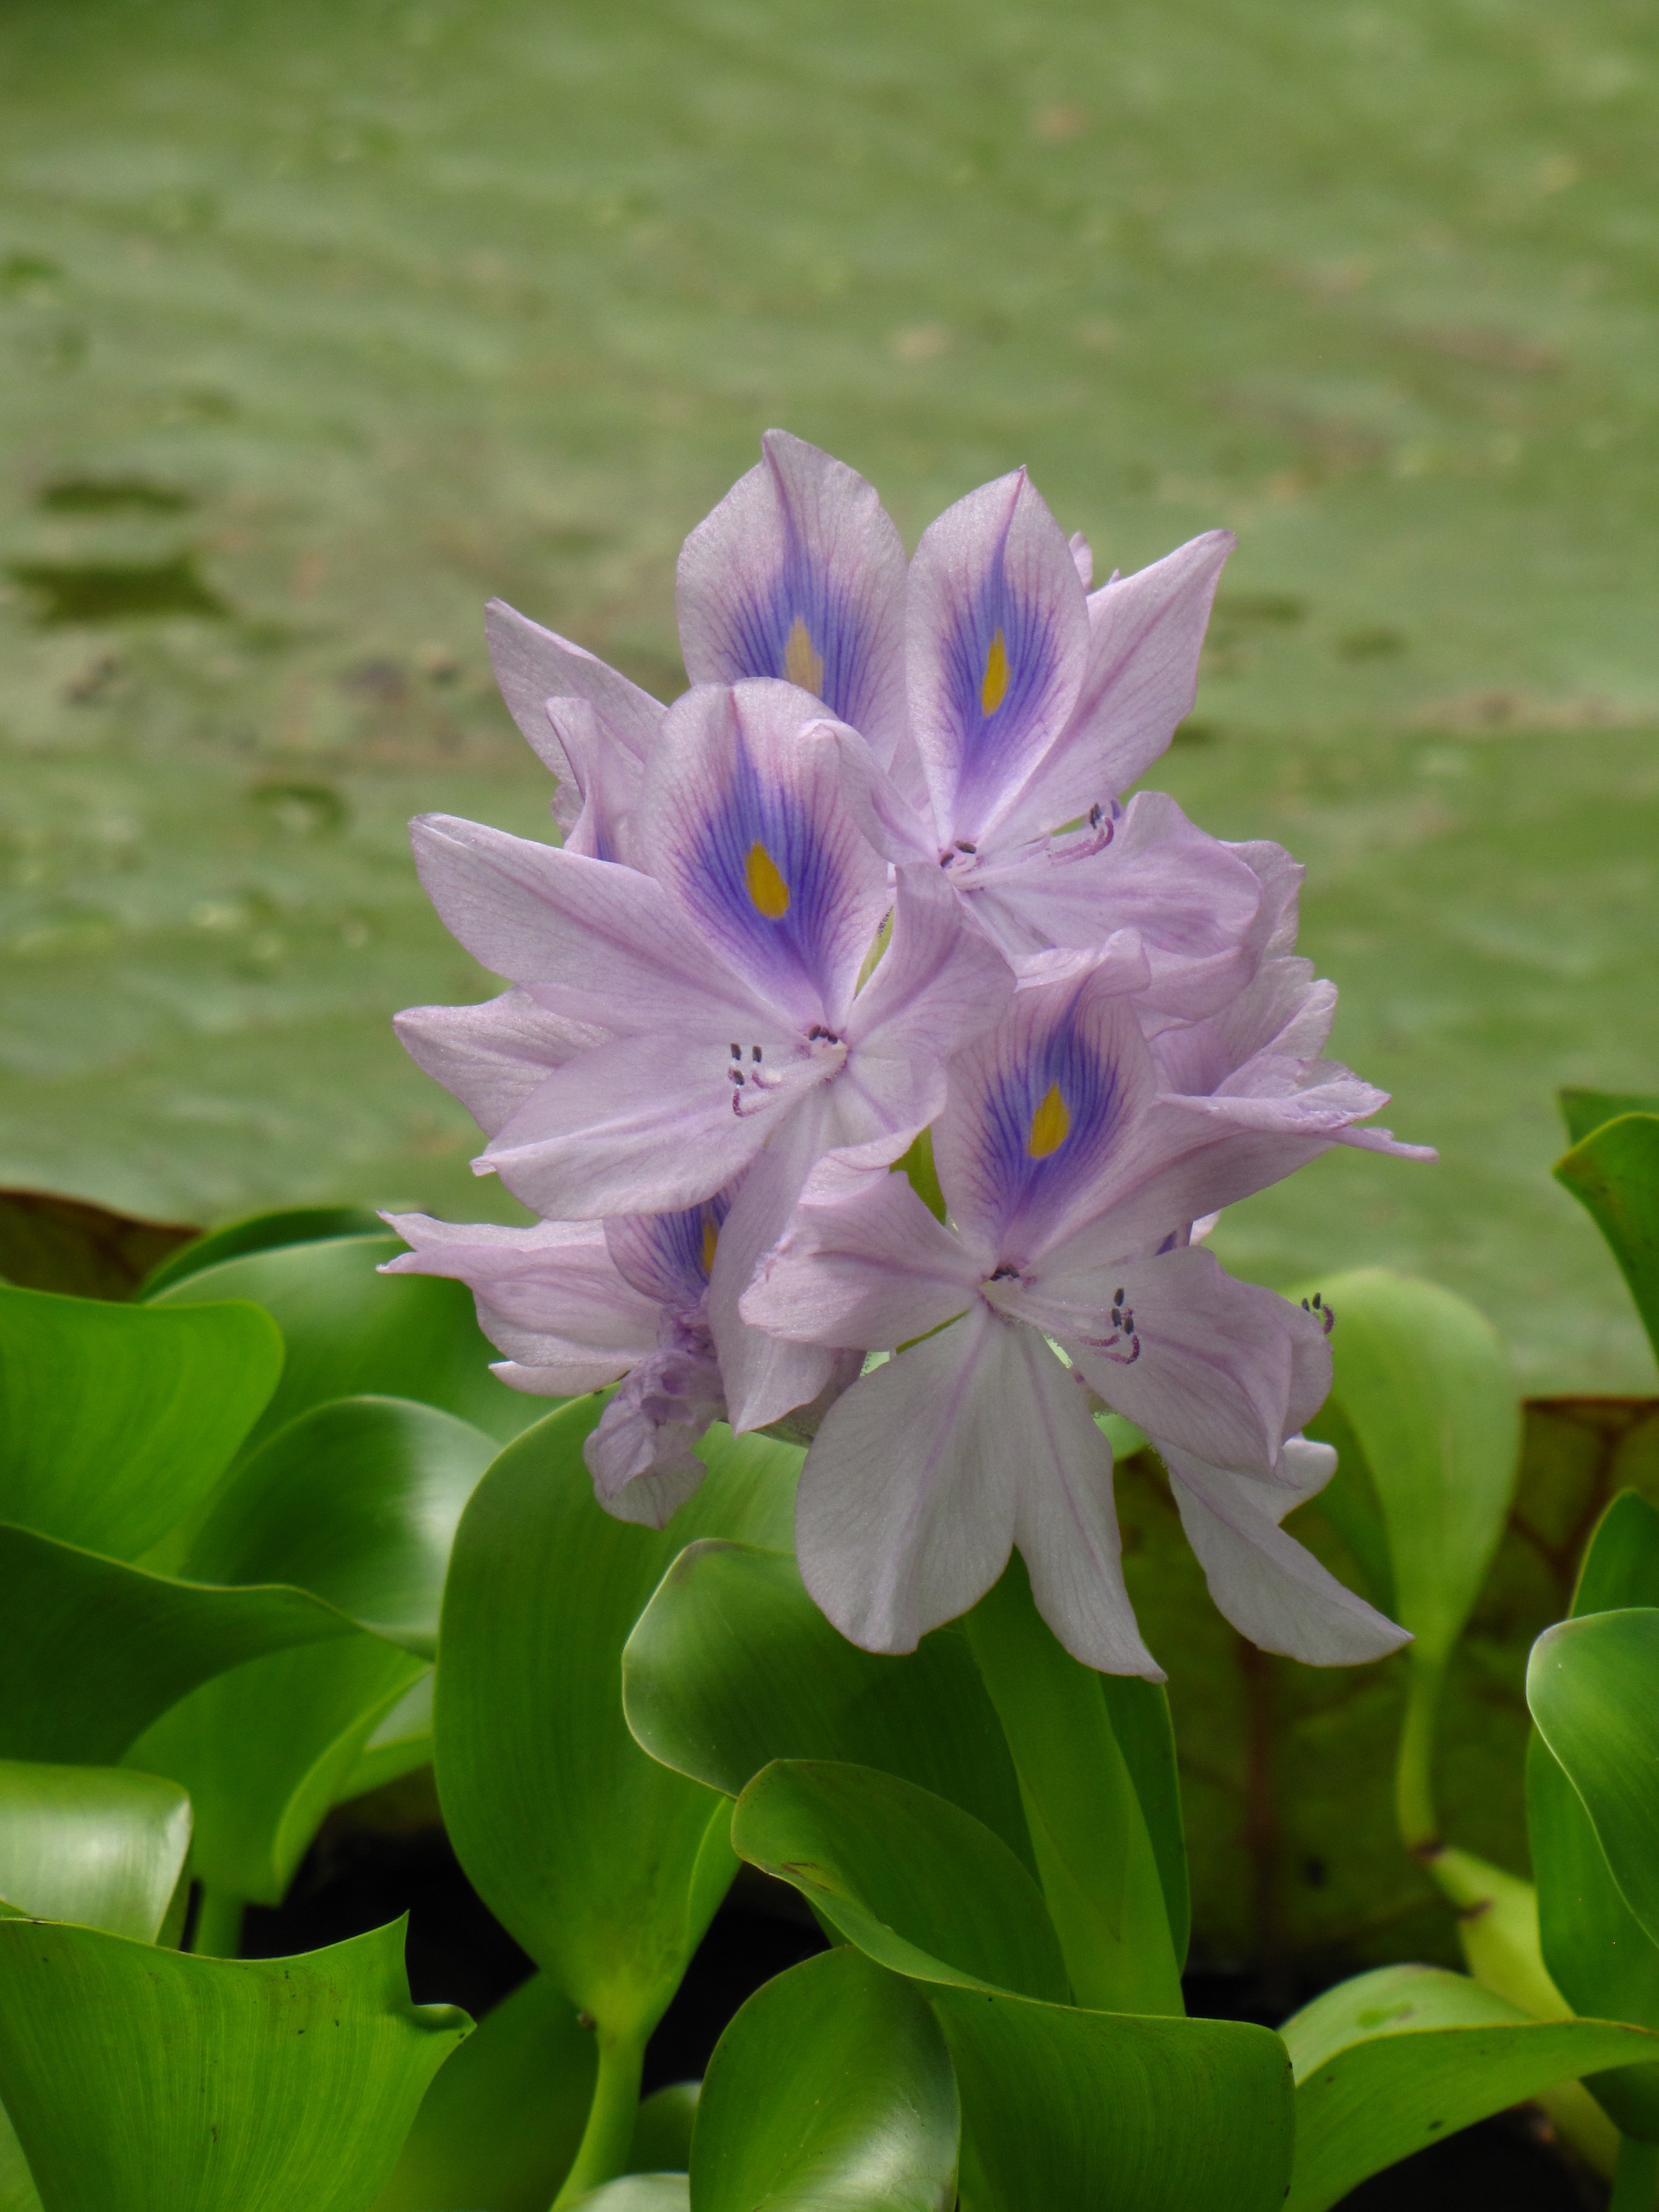
water, nature, plant, flower, purple, pond, botany, flora, hyacinth, flowering plant, water hyacinth, land plant